University of South Carolina System

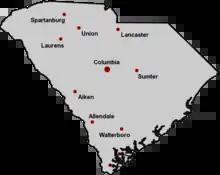
Map of University of South Carolina Locations.

The University of South Carolina System is governed by the Board of Trustees which oversees the overall management of the system. The Board of Trustees is composed of a total of 20 members. Of the members, 16 are chosen by the General Assembly, three are "ex officio" members, and one is appointed by the Governor of South Carolina.